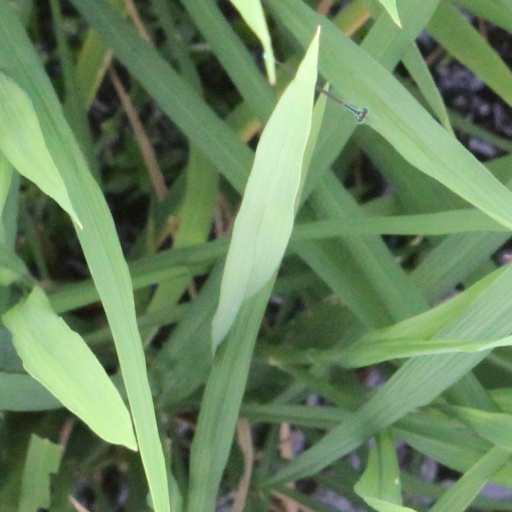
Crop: rice